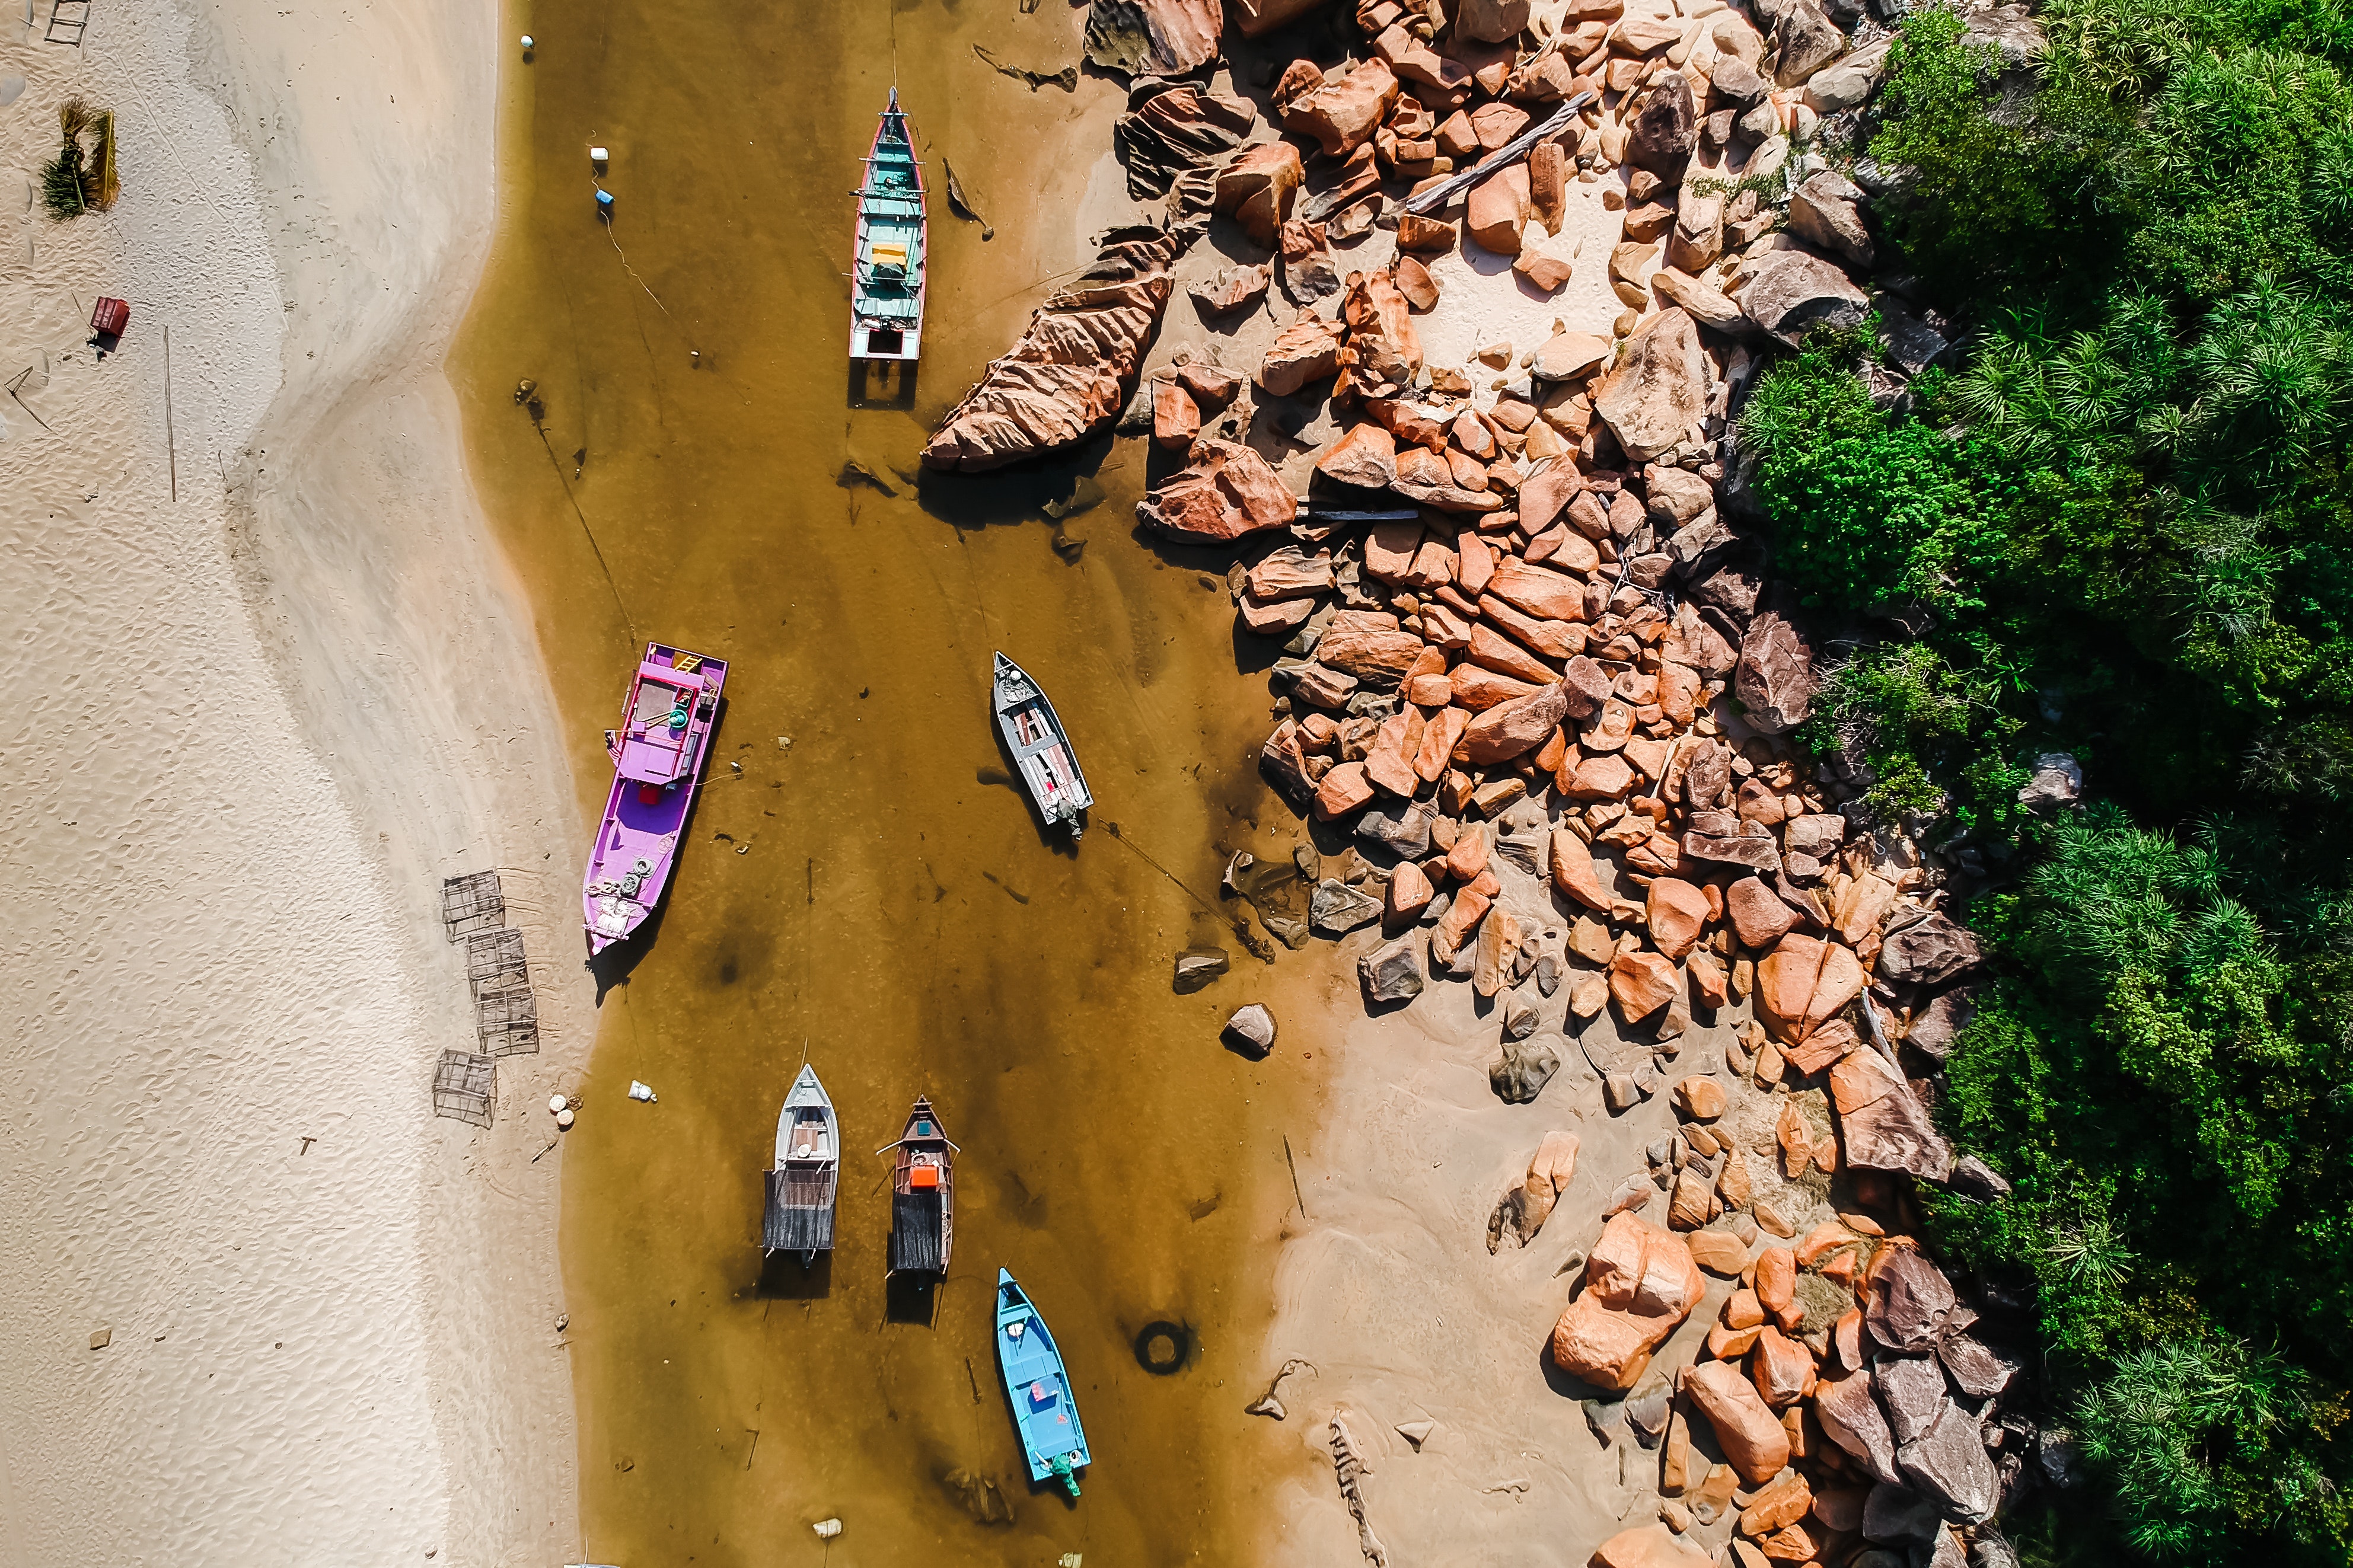
aerial photography, rock, photography, geological phenomenon, landscape, leisure